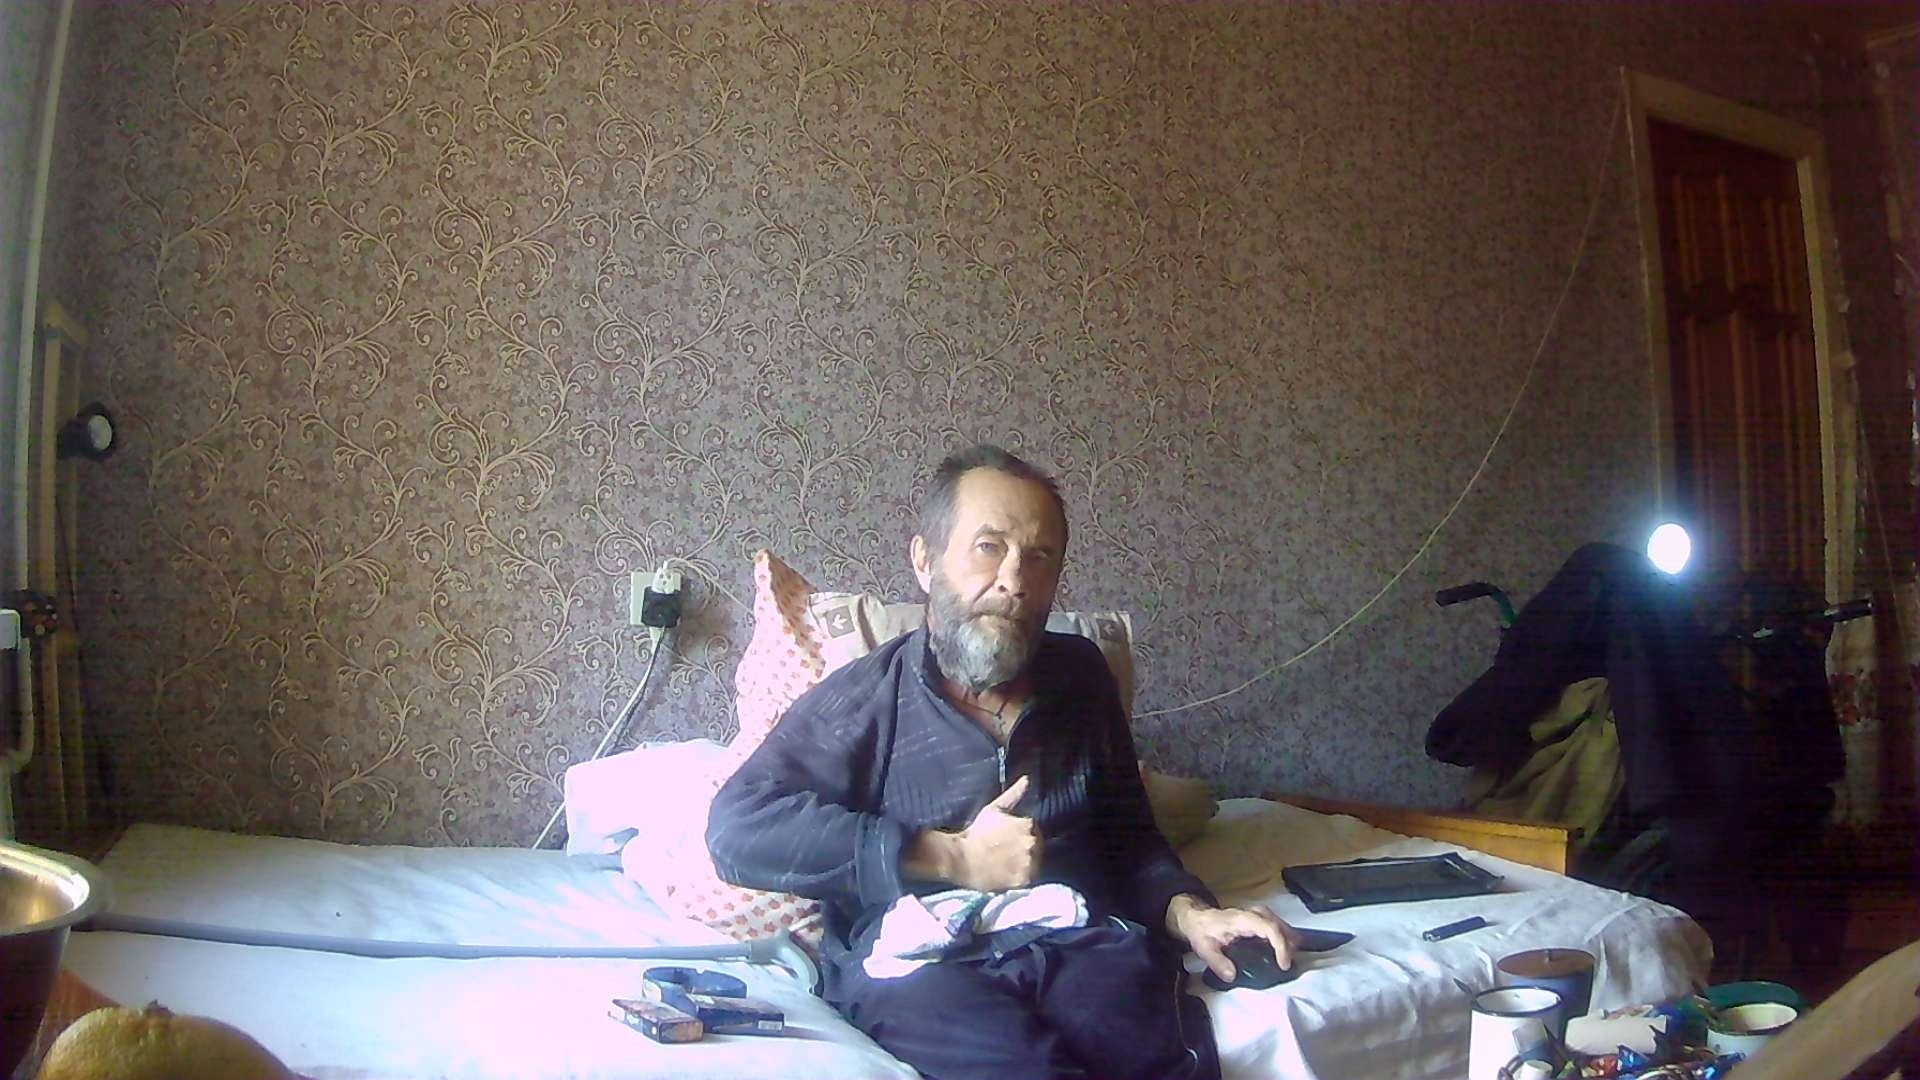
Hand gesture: like